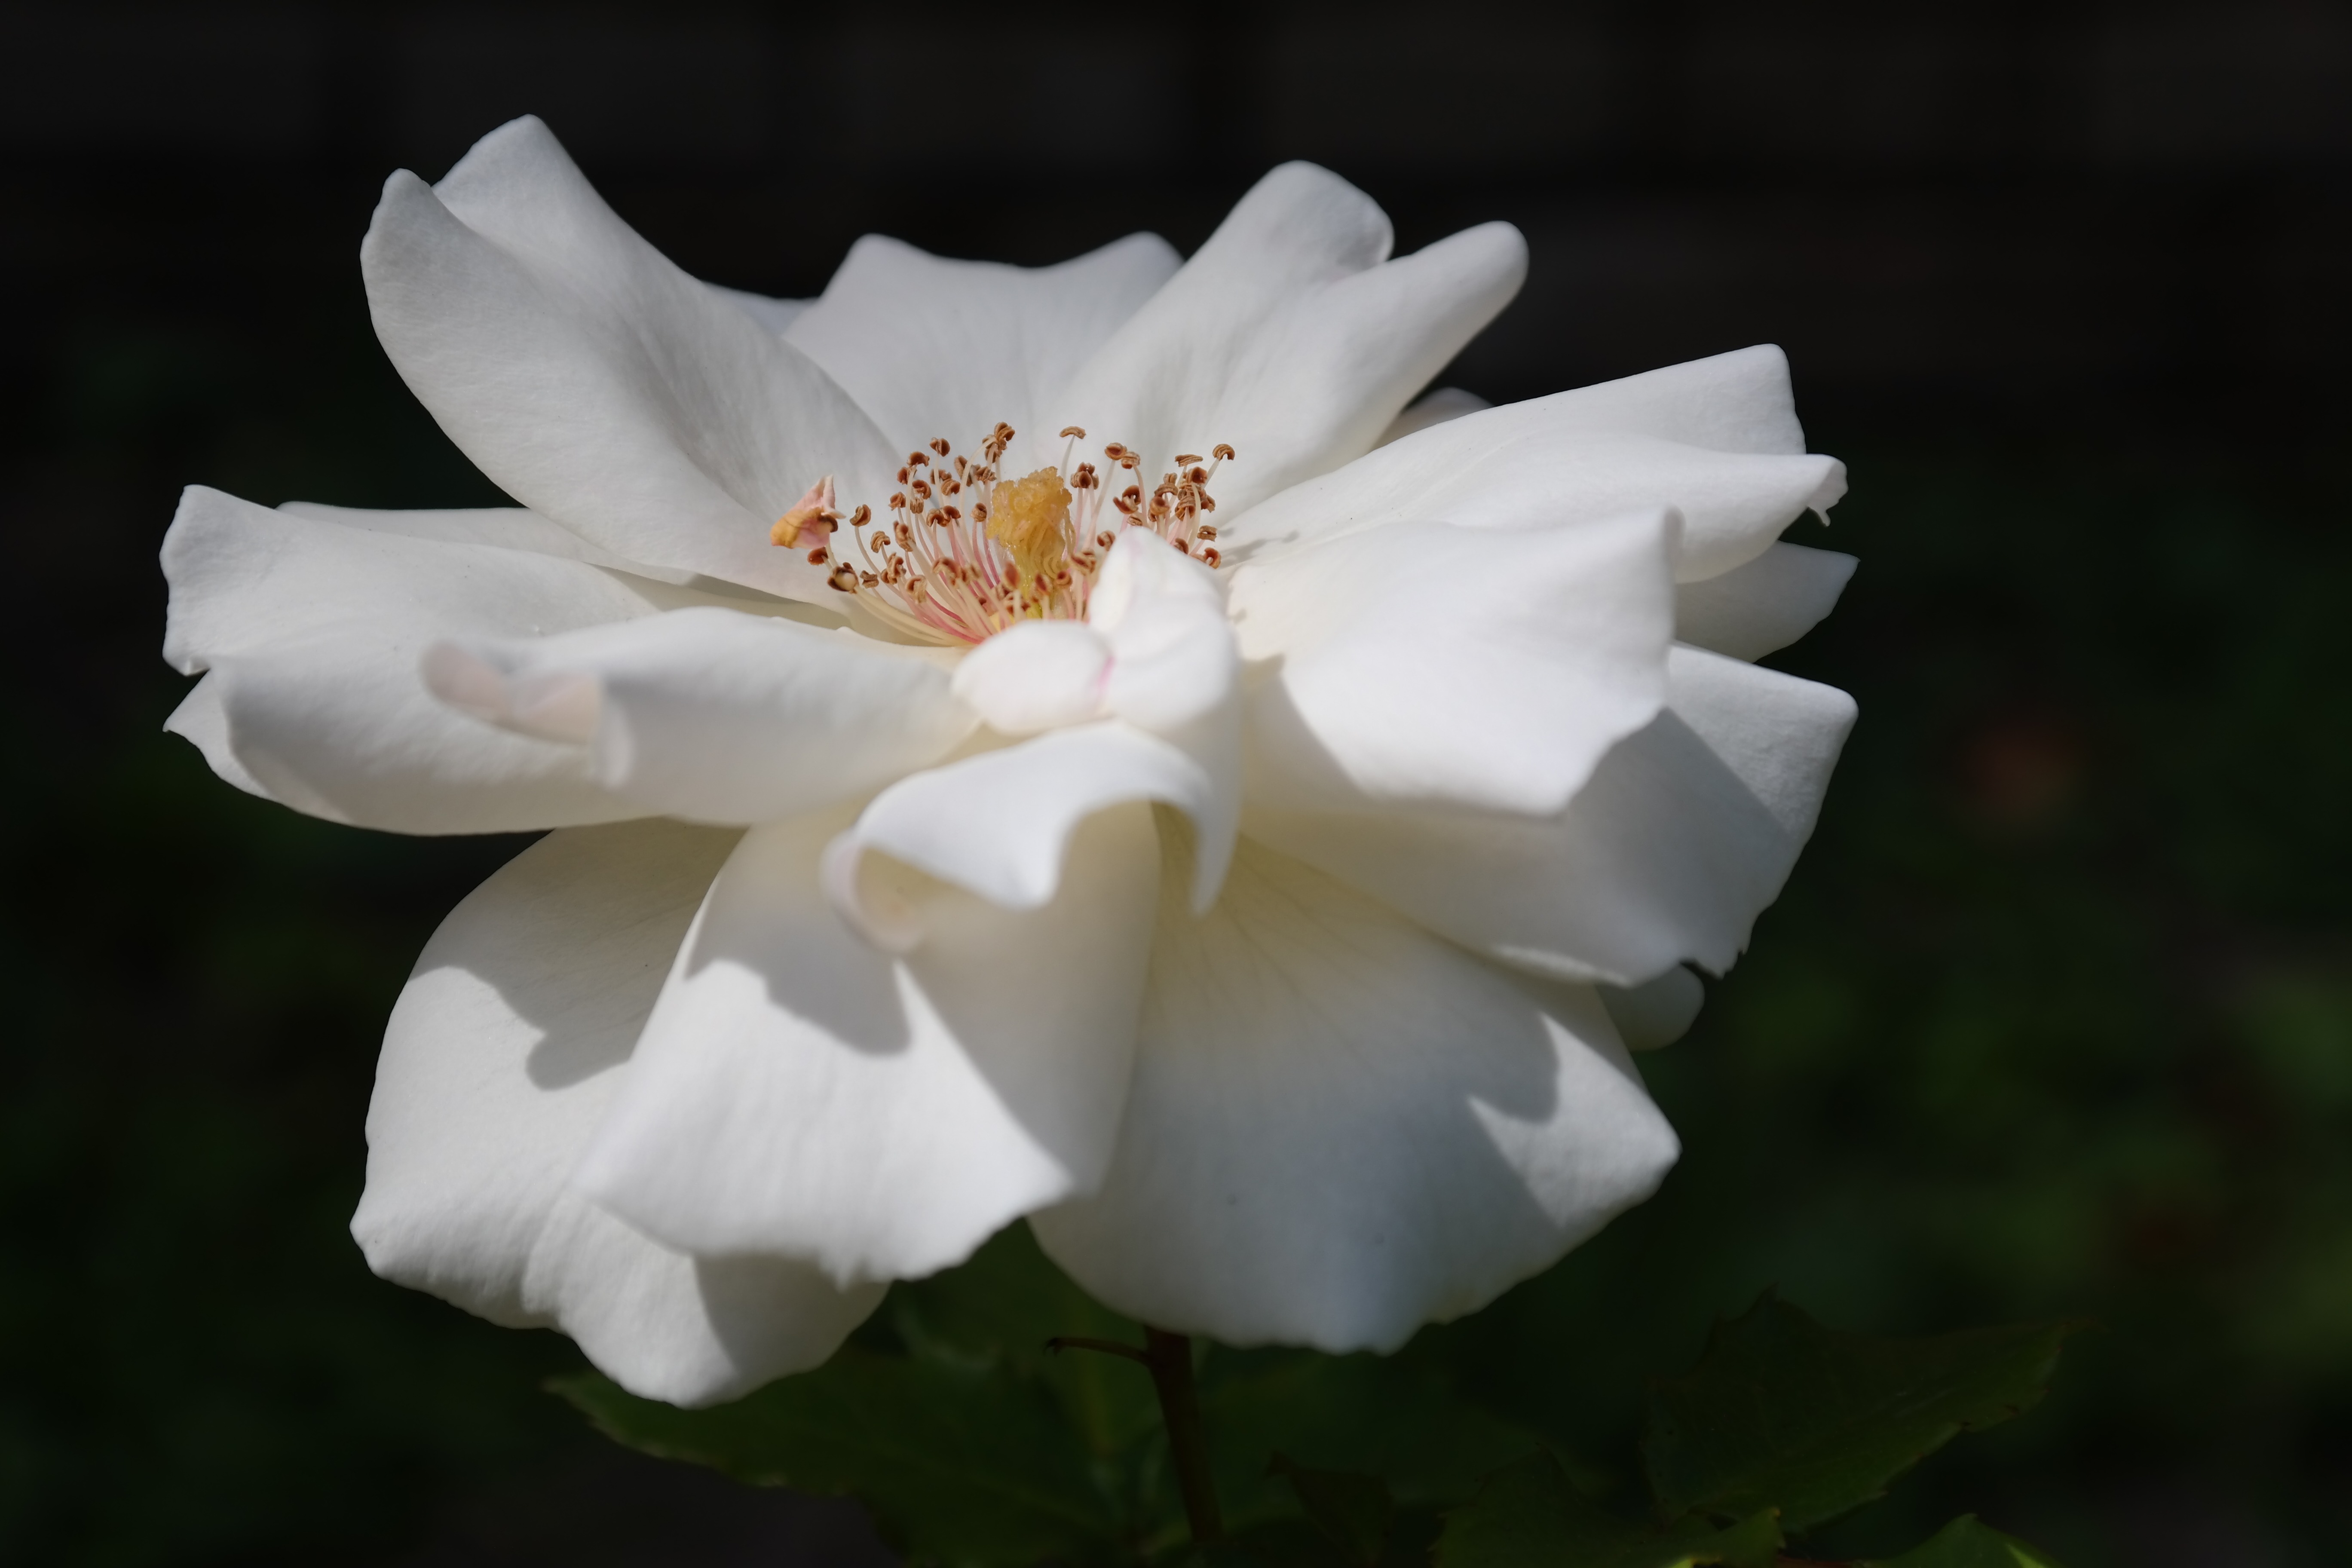
blossom, plant, white, flower, petal, bloom, rose, botany, flora, macro photography, flowering plant, rose family, land plant